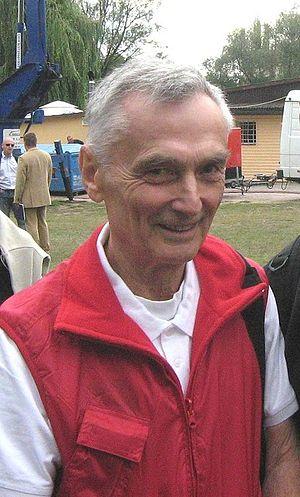
Wojciech Mikołaj Zabłocki, né le 6 décembre 1930 à Varsovie, est un escrimeur polonais pratiquant le sabre. Il a remporté deux médailles d’argent au sabre avec l’équipe polonaise lors des Jeux olympiques d’été de 1956 et 1960.